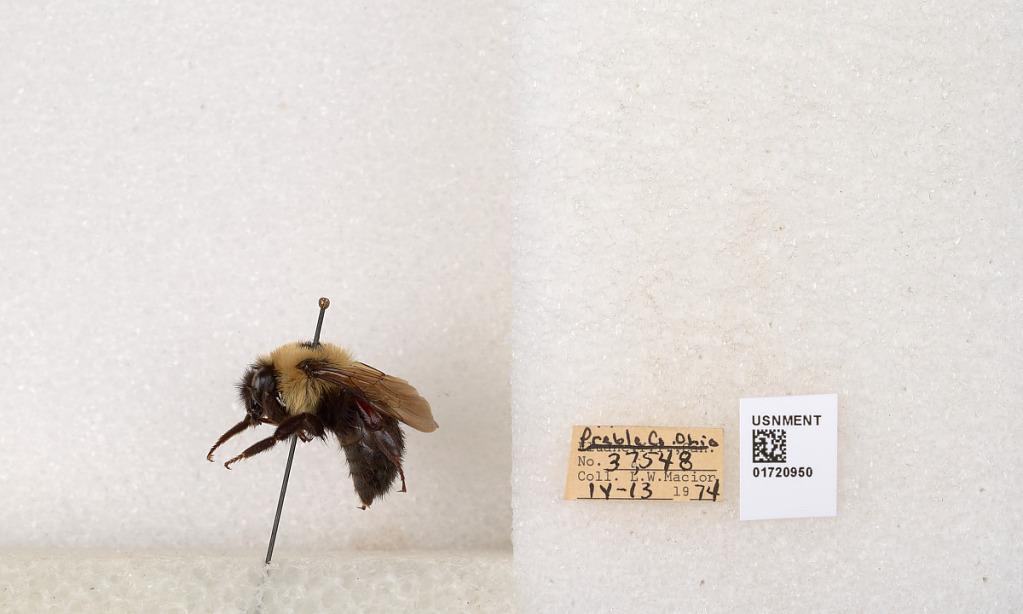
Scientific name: Bombus bimaculatus Cresson
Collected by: L. Macior
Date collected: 1974-4-13
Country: United States
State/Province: Ohio
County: Preble
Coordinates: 39.7416, -84.648